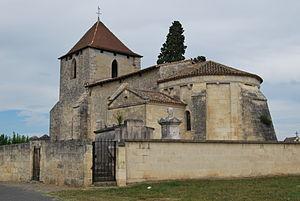
Église Notre-Dame de Tayac This building is indexed in the Base Mérimée, a database of architectural heritage maintained by the French Ministry of Culture,
Tayac est une commune française située dans le département de la Gironde, en région Nouvelle-Aquitaine.